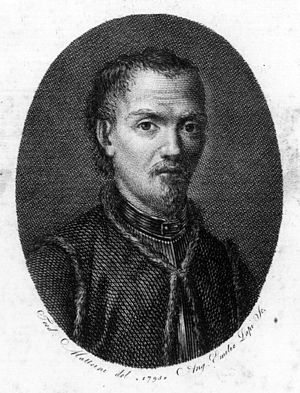
Franco Sacchetti
Franco Sacchetti var en italiensk forfatter.